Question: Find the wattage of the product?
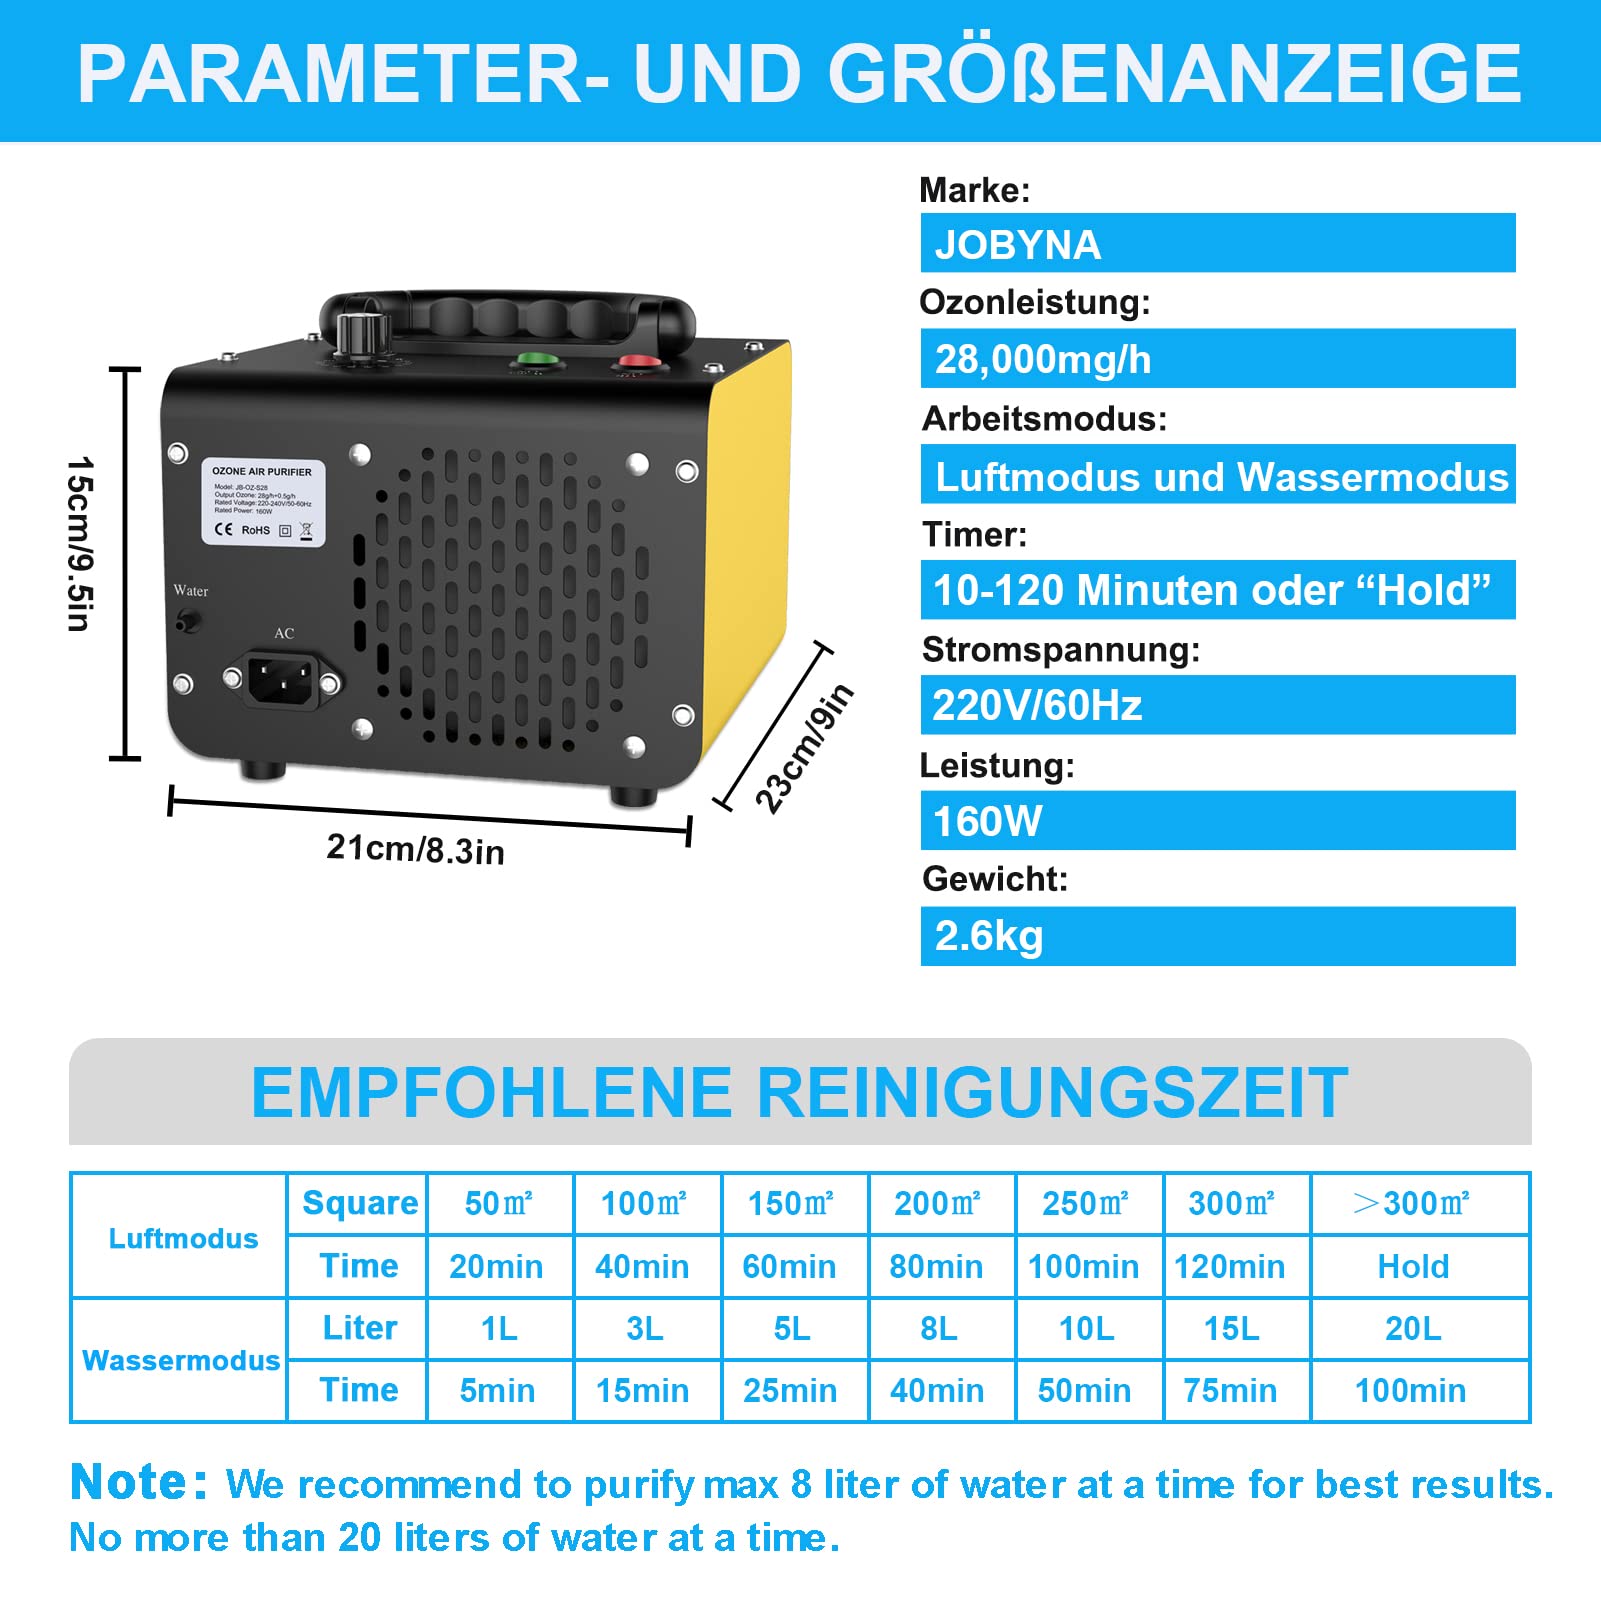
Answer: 160.0 watt